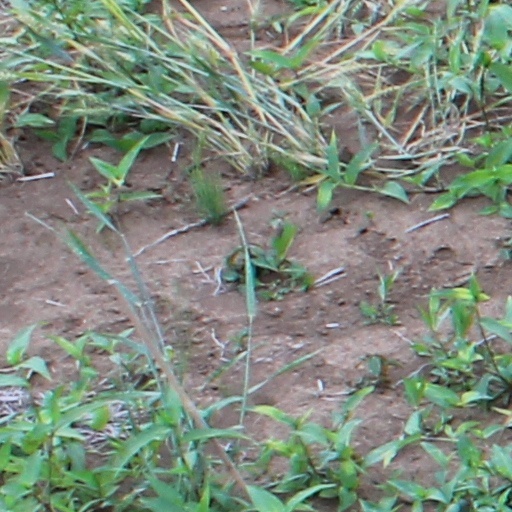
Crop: wheat